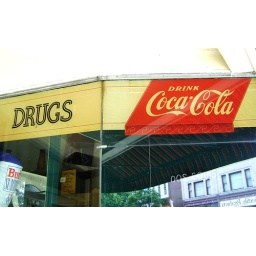
I love these old window signs in downtown Salisbury NC in Rowan County. It is just full of old history.